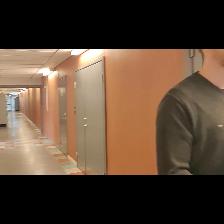
Label: Human